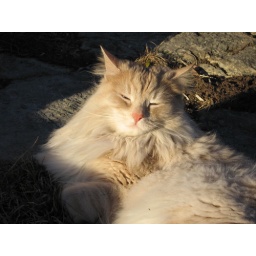
Super-furry cat on a rock by the side of Twin Lake, Whistler BC